Norton House Historic District

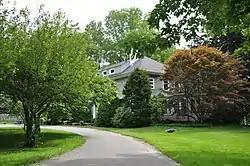
The main house

The Norton House Historic District encompasses two properties that formerly constituted the central portion of a suburban country estate in Falmouth, Maine. Located on Foreside Road, overlooking Casco Bay, the landscaped properties include a house and former carriage house designed by John Calvin Stevens and John Howard Stevens in 1912. The district was listed on the National Register of Historic Places in 2004.